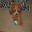
Label: dog